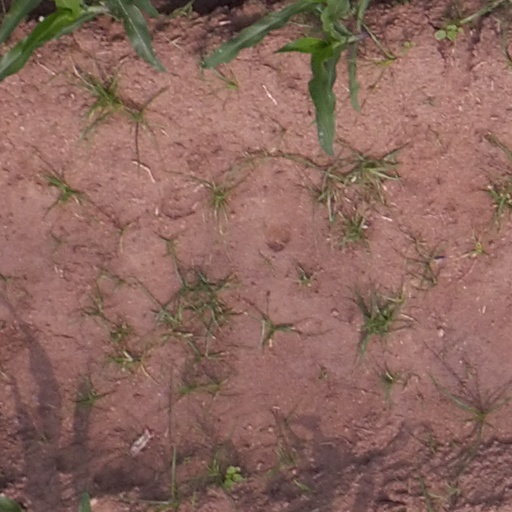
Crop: maize; corn